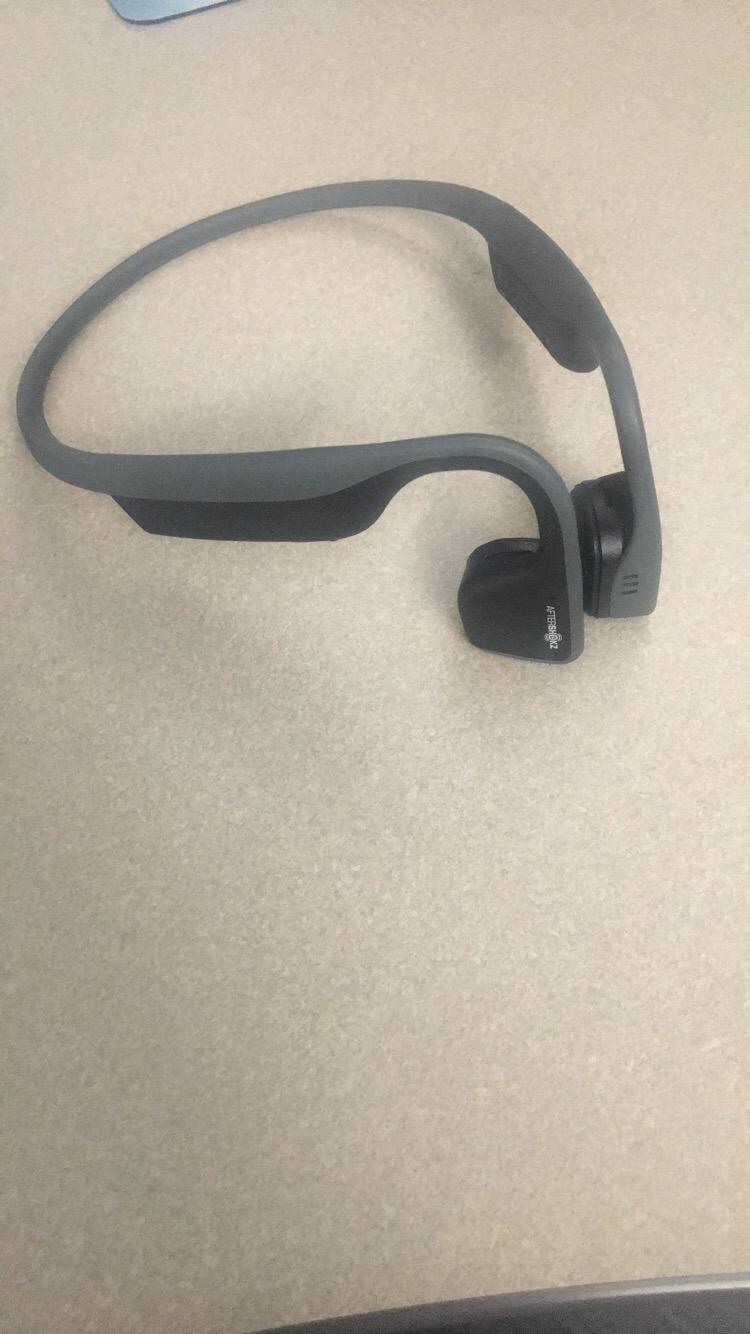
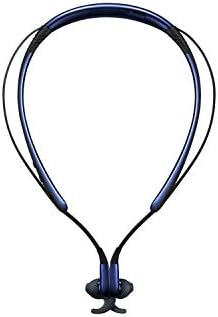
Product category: headphones
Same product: no